Pieter Nuyts

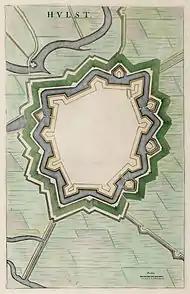
The fortification of Hulst in 1649

On returning to his home country he first went back to his city of birth Middelburg, before starting a career as a local administrator in Zeelandic Flanders, and settling in Hulst shortly after the town had been wrested from the Spanish in 1645. He eventually rose to be three times mayor of Hulster Ambacht and twice mayor of Hulst. Thanks to powerful allies in the Middelburg chamber of the VOC he was able to successfully appeal for the cancellation of the fines placed on him, and the money was returned. In 1640 he married Anna van Driel, who died that same year while giving birth to Nuyts' third son, also called Pieter. In 1649 he married his third (or perhaps fourth) and final wife, Agnes Granier, who was to outlive him.